A Gest of Robyn Hode

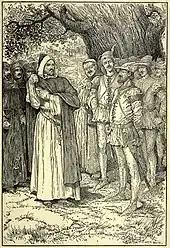
The King rolls up his sleeve. Sketch by Louis Rhead.

Almond and Pollard have traced some of the hunting rituals and terminology found in "Gest" back to The Master of Game, a hunting book translated in 1413 from French by Edward, Duke of York. They point out that in all the English-language 15th-century hunting literature, 'yeoman' is used consistently to refer to the hunt and forest officials.